Ibrahim Balla

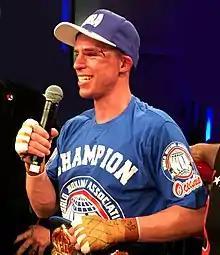

Ibrahim Balla (born 1 October 1990) is an Australian professional boxer. As an amateur, he competed at the 2010 Commonwealth Games and the 2012 Summer Olympics in the bantamweight division.